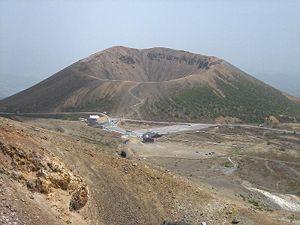
Le mont Azuma-kofuji est un stratovolcan du Japon situé dans la préfecture de Fukushima, dans la région du Tōhoku.